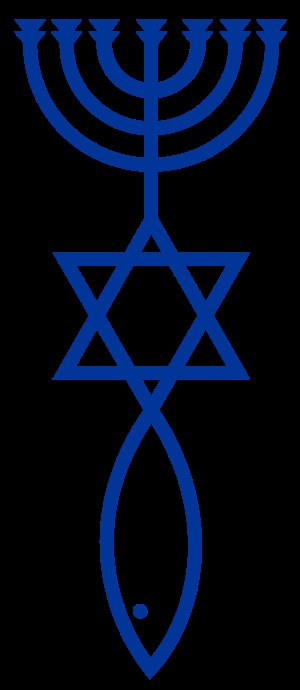
Messiansk jødedom
Messiansk symbol
Messiansk jødedom er en religiøs synkretisme af kristendommen og jødedommen. Tilhængere af messiansk jødedom tror på, at Jesus – som blandt messianske jøder kendes som Yehsuah, der er navnet på hebraisk – er den jødiske Messias, og at det at tro på ham ikke nødvendigvis afskærer én fra den jødiske kultur. De fleste messianske jøder tror på treenigheden, og frelse kommer gennem tro på Jesus som ens frelser, og den jødiske lov, som messianske jøder følger, er ikke nødvendig for frelse.